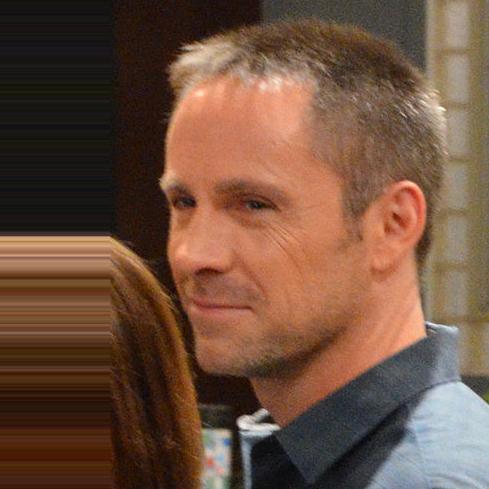
Age: 45